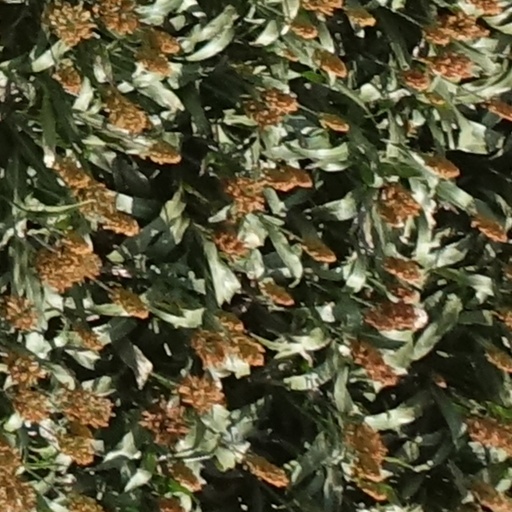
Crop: sorghum